Navigation Structures at White Lake Harbor

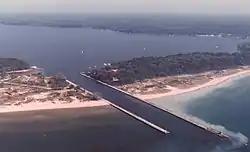

The Navigation Structures at White Lake Harbor area set of piers protecting the channel connecting Lake Michigan and White Lake, located at the end of Lau Road near Whitehall, Michigan. It was listed on the National Register of Historic Places in 2000.